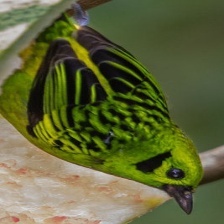
Species: EMERALD TANAGER
Scientific name: TANGARA FLORIDA